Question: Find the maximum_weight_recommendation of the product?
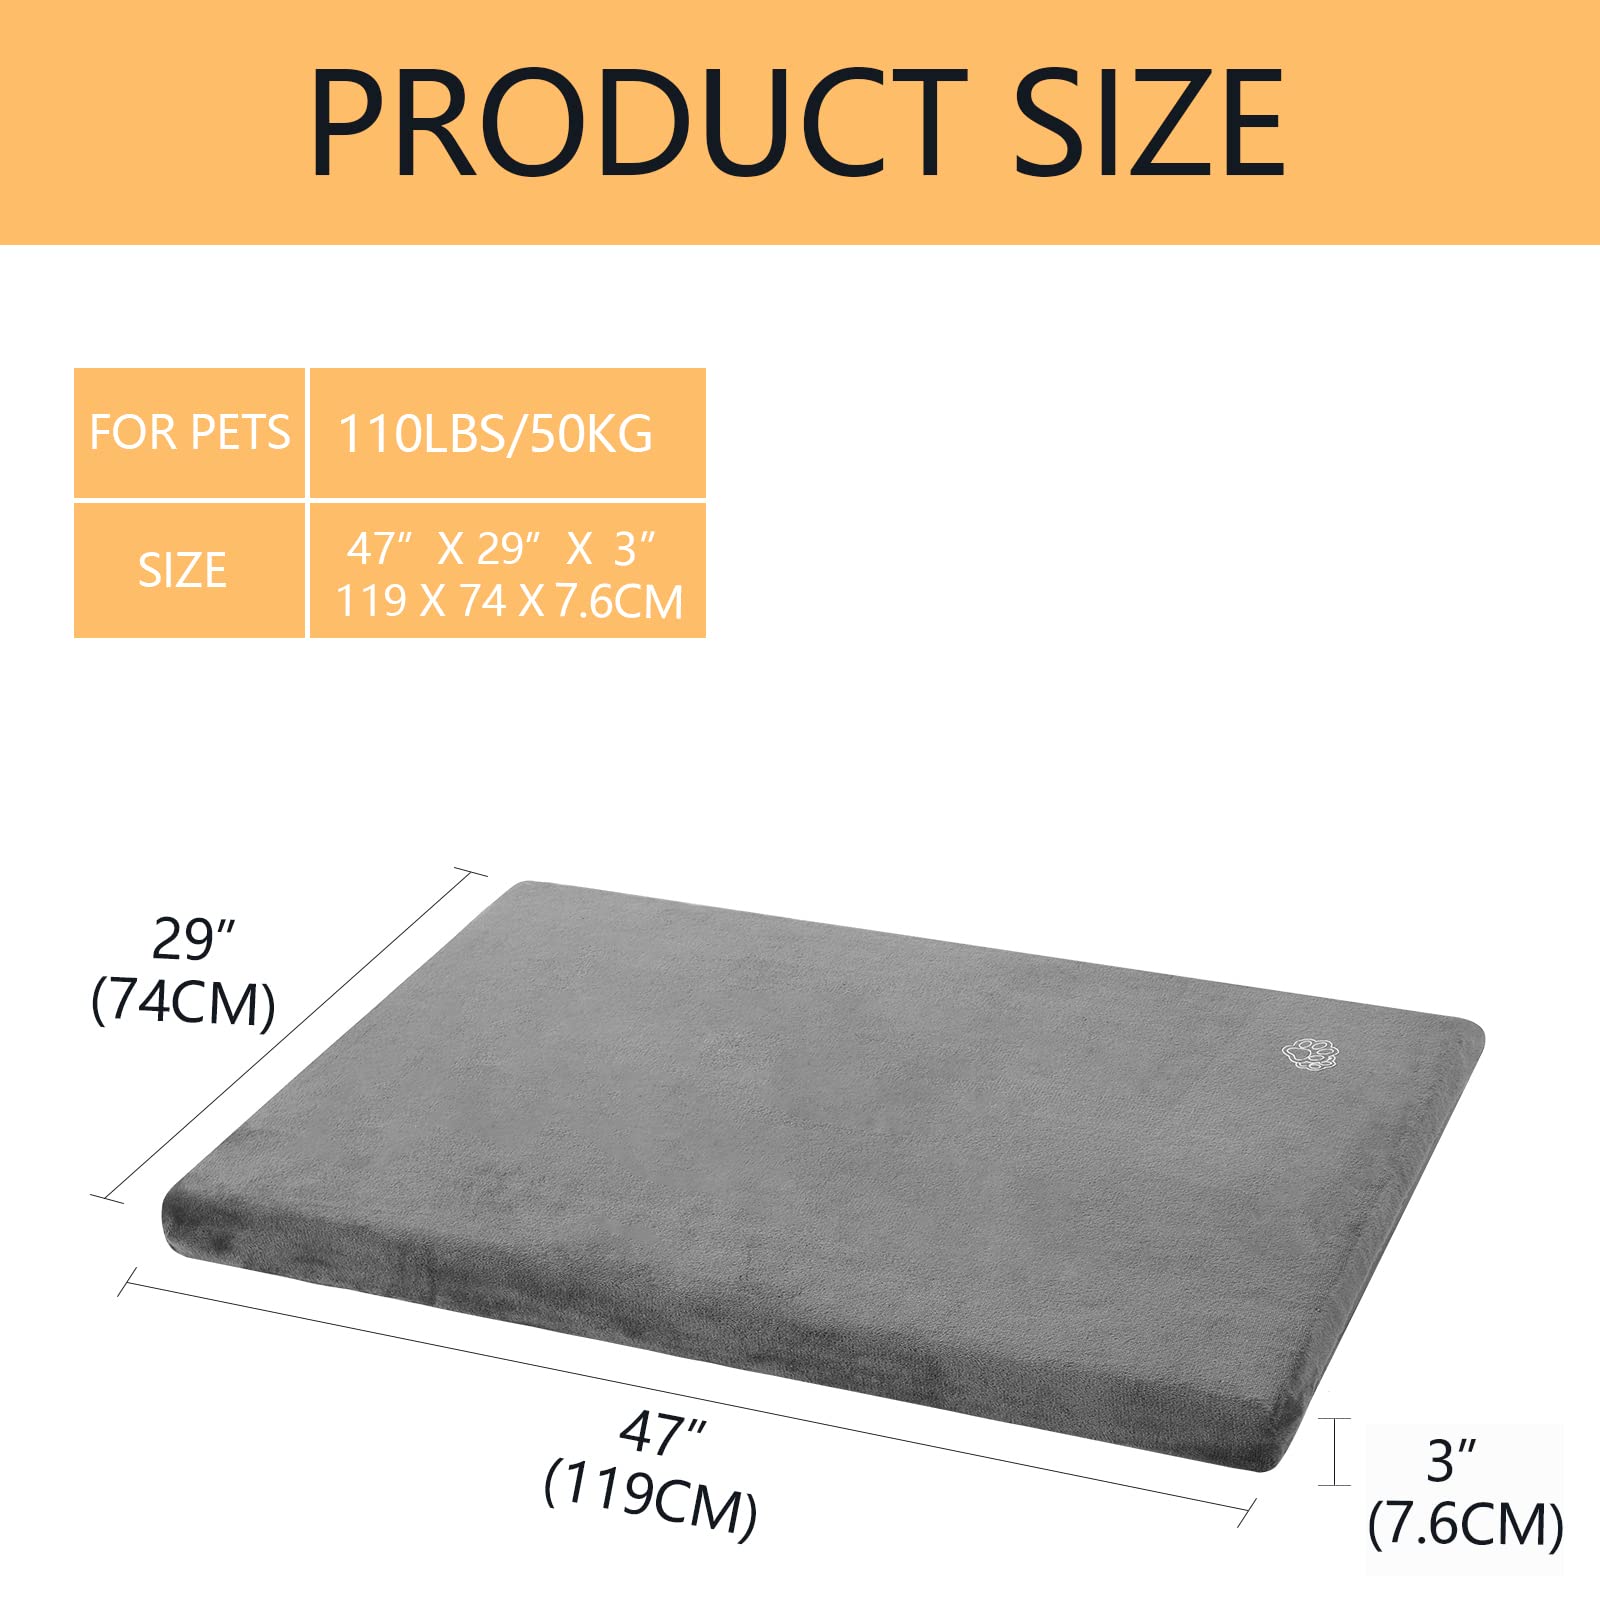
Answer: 50 kilogram